Darren Millane

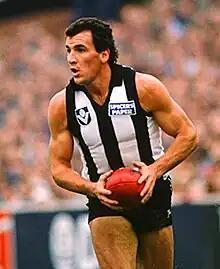
Millane playing for in 1988

Darren Millane (9 August 1965 – 7 October 1991) was an Australian rules footballer who played for the Collingwood Football Club in the Australian Football League (AFL).